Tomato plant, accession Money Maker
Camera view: horizontal (90 deg, fisheye); turntable rotation: 150 degrees
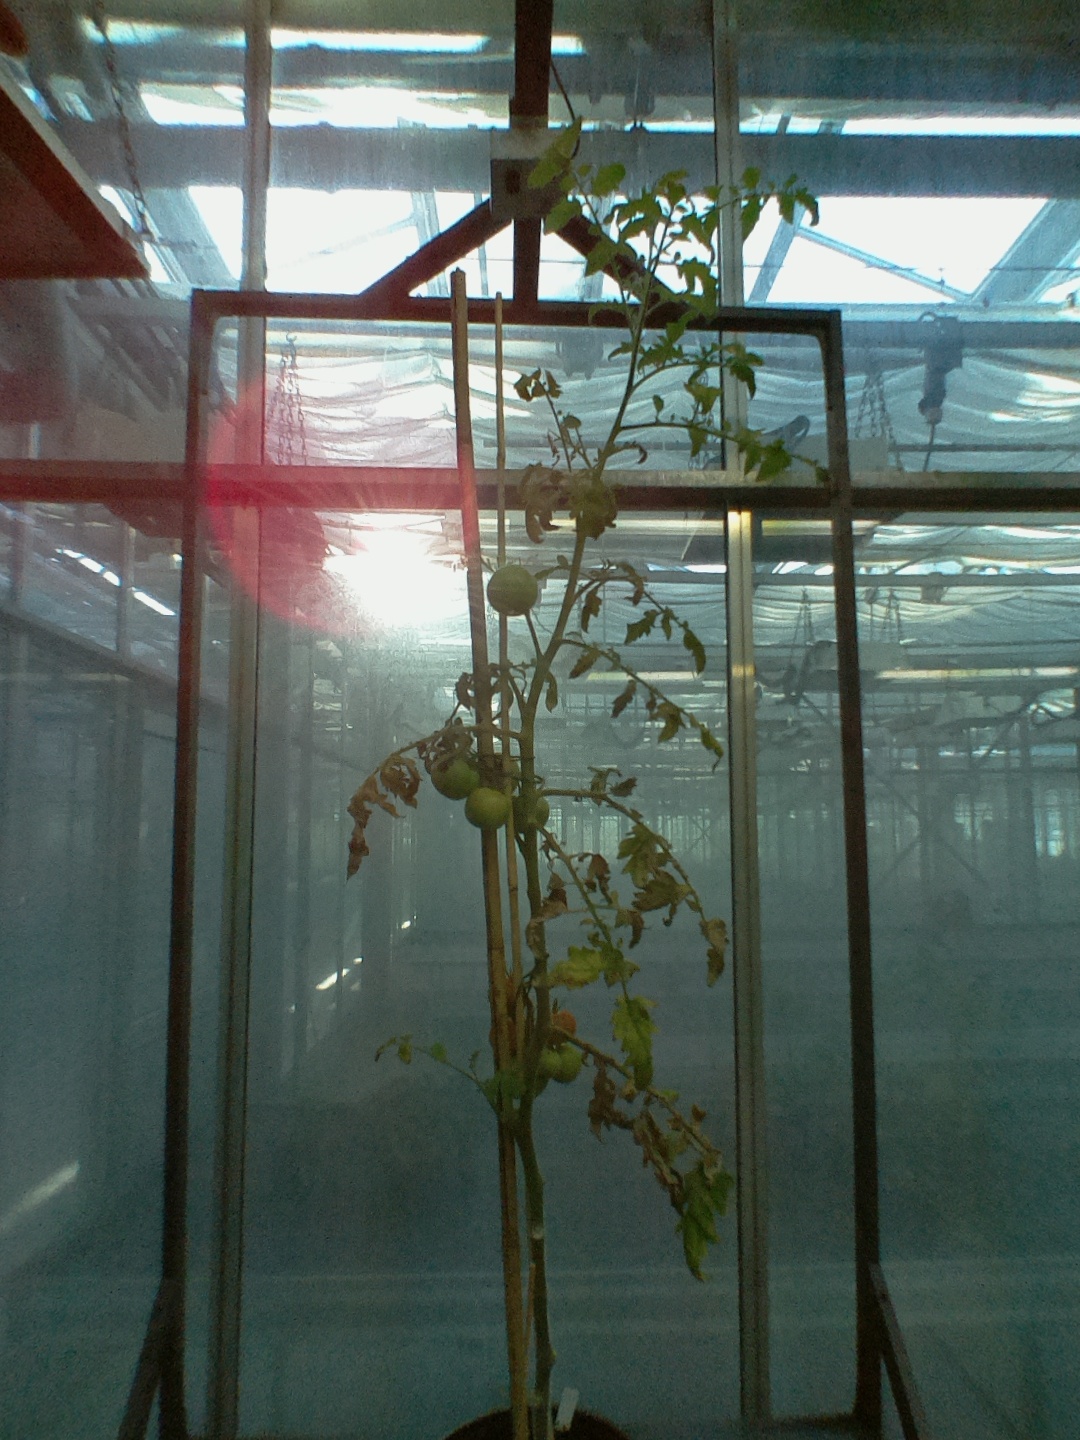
BBCH growth stage 83: 30%-40% of fruits show typical fully ripe color